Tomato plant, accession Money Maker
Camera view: bottom (45 deg); turntable rotation: 270 degrees
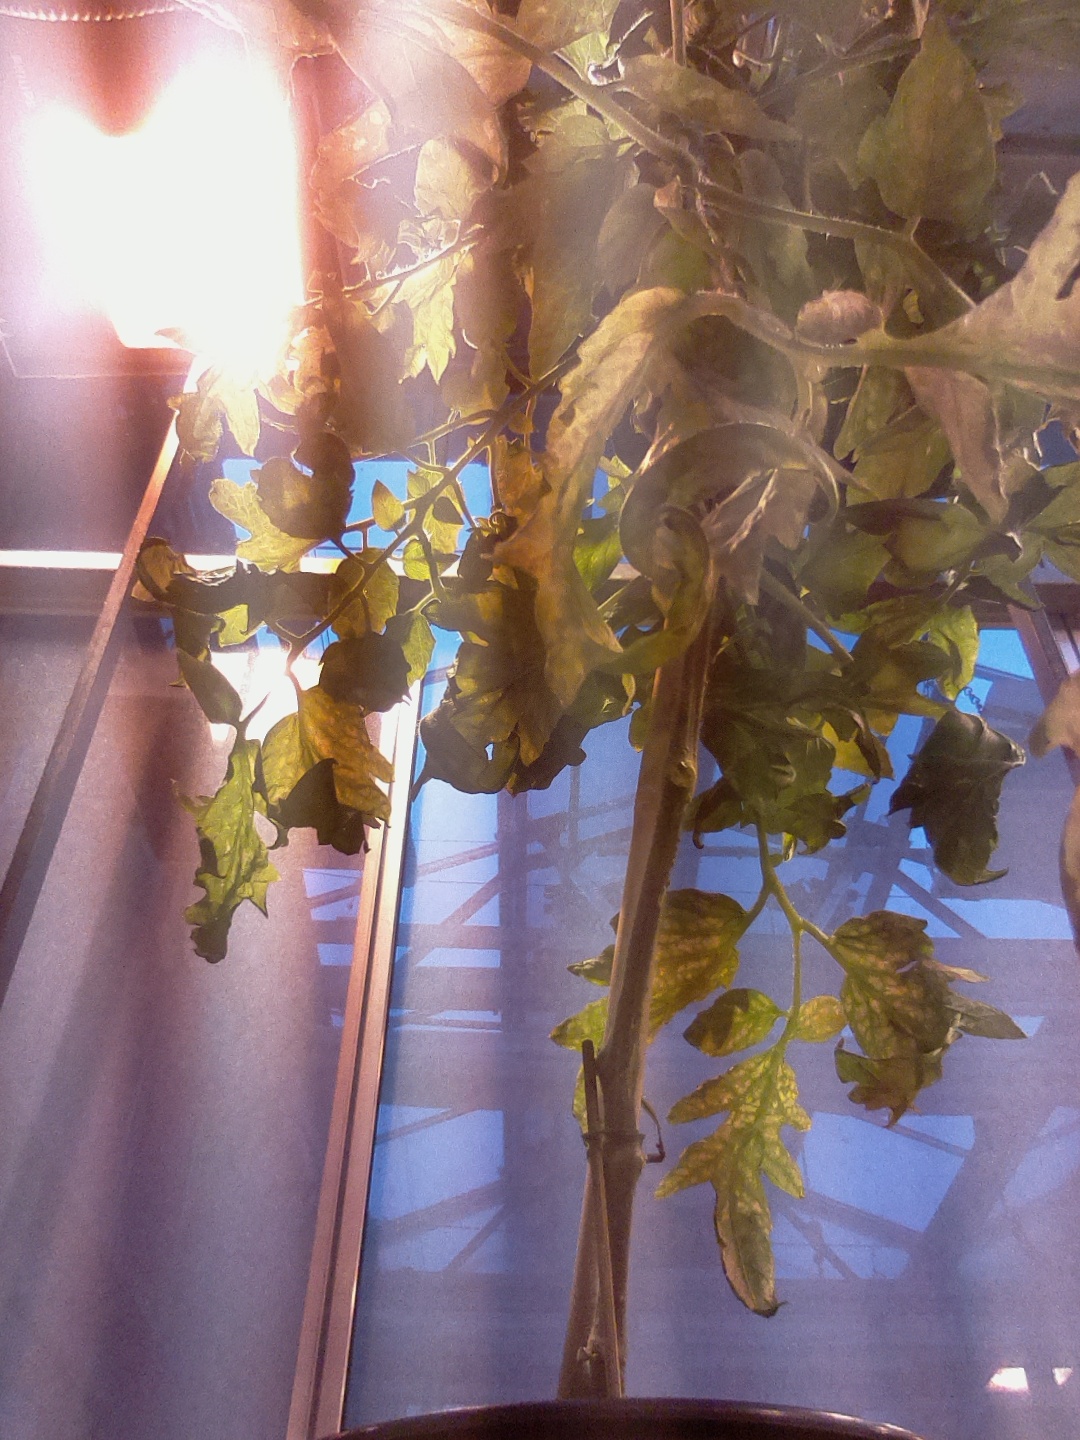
BBCH growth stage 77: 70%-80% of final fruit size